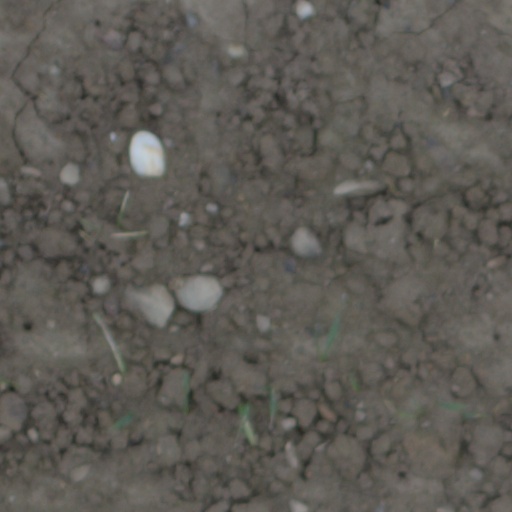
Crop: wheat